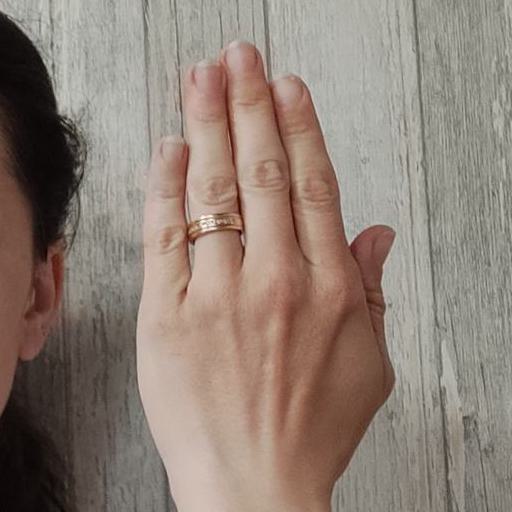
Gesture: stop_inverted